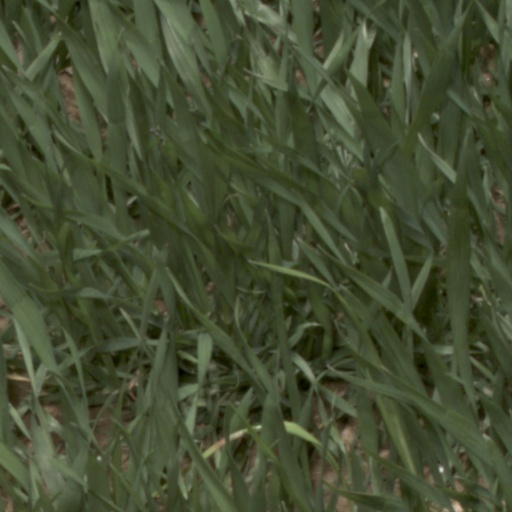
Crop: wheat